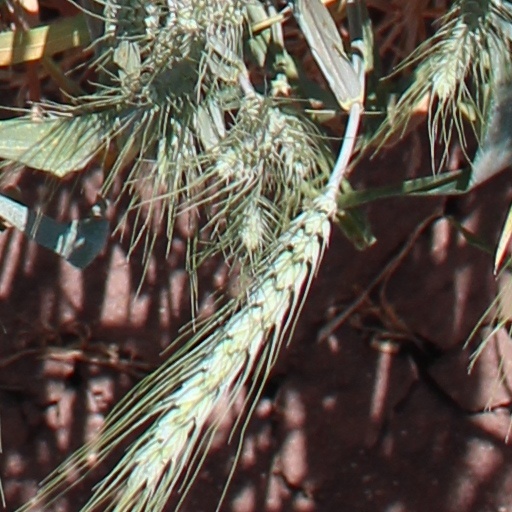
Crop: wheat